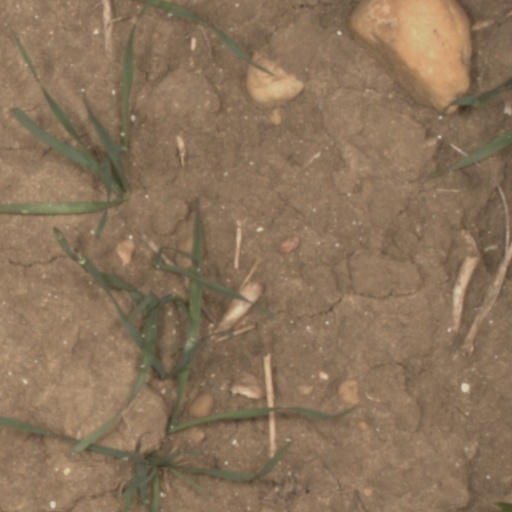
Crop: wheat